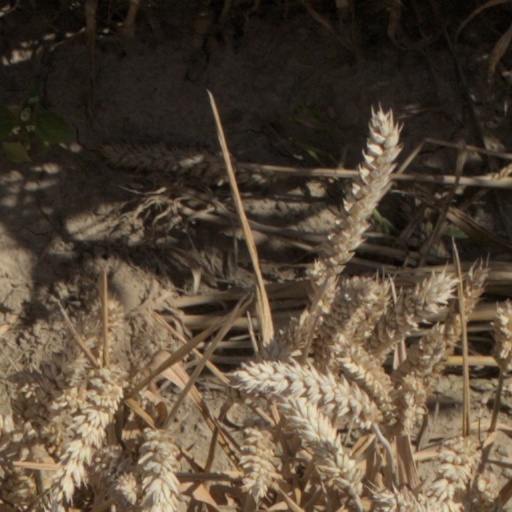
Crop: wheat